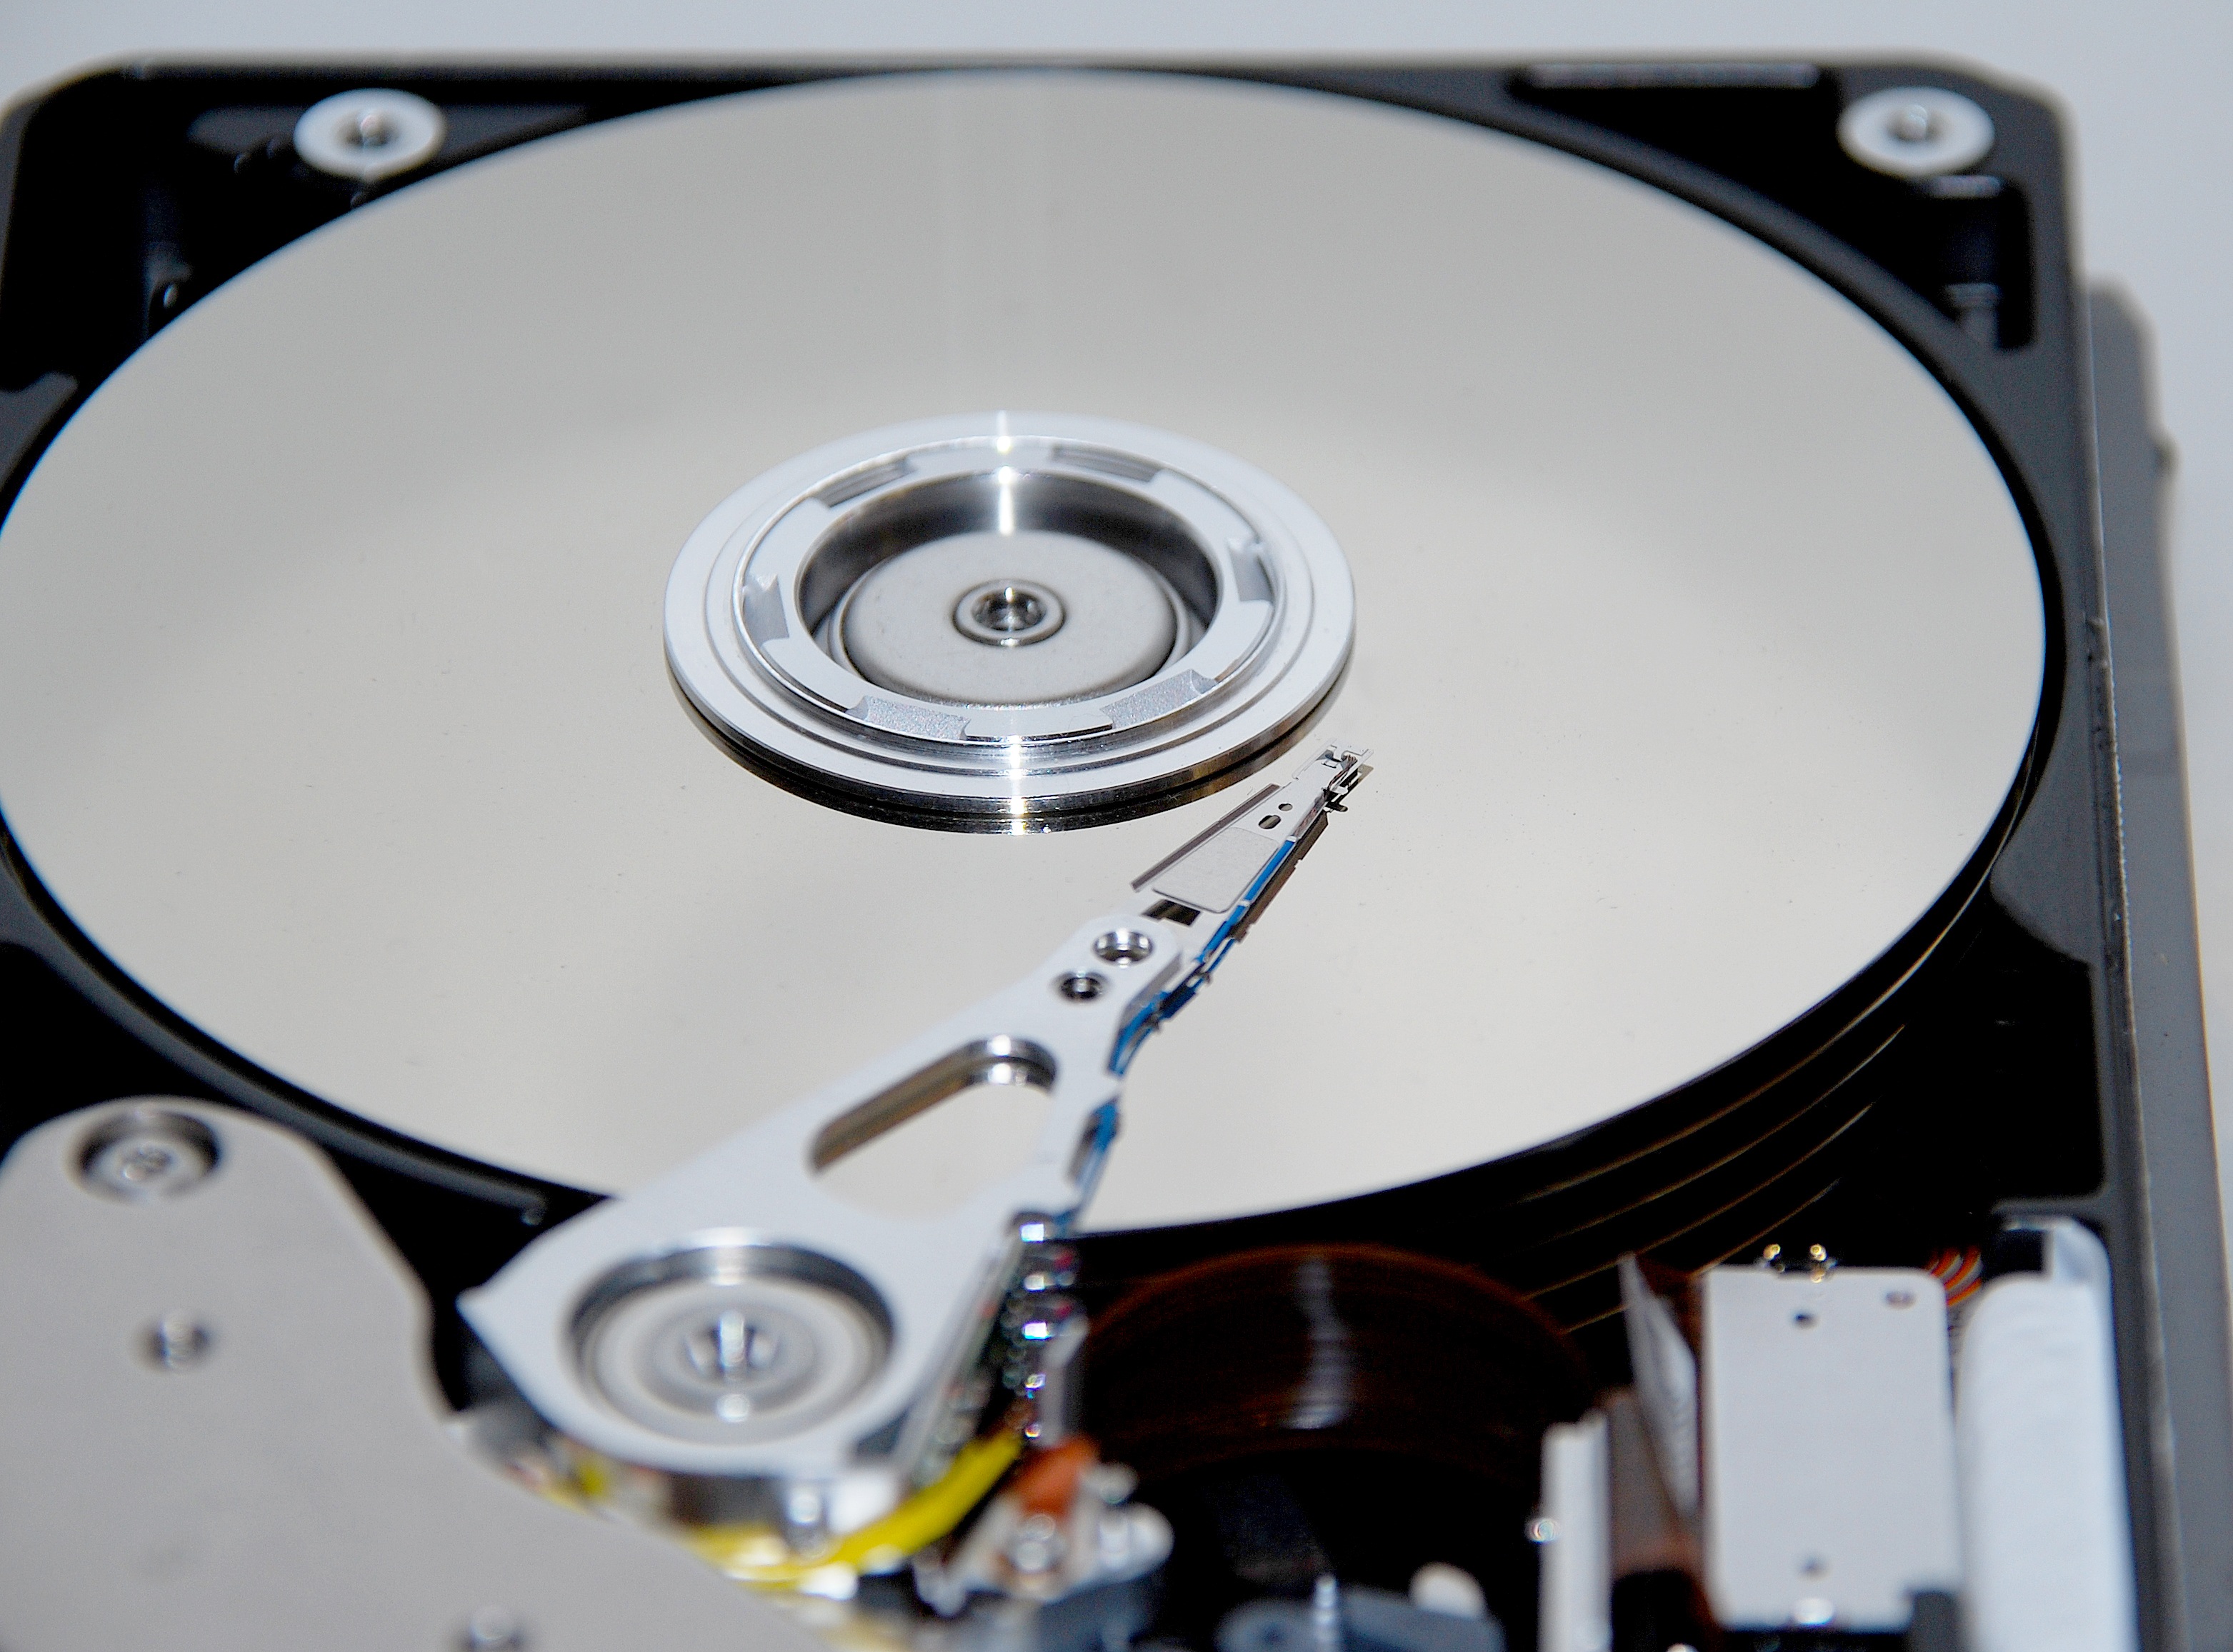
computer, technology, wheel, stylus, hardware, disk, data, component, data store, hard drive, data processing, edp, inner workings, hard disk drive, electronic device, computer hardware, computer component, compact disc, data storage device, read head, print heads